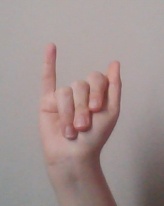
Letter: meem